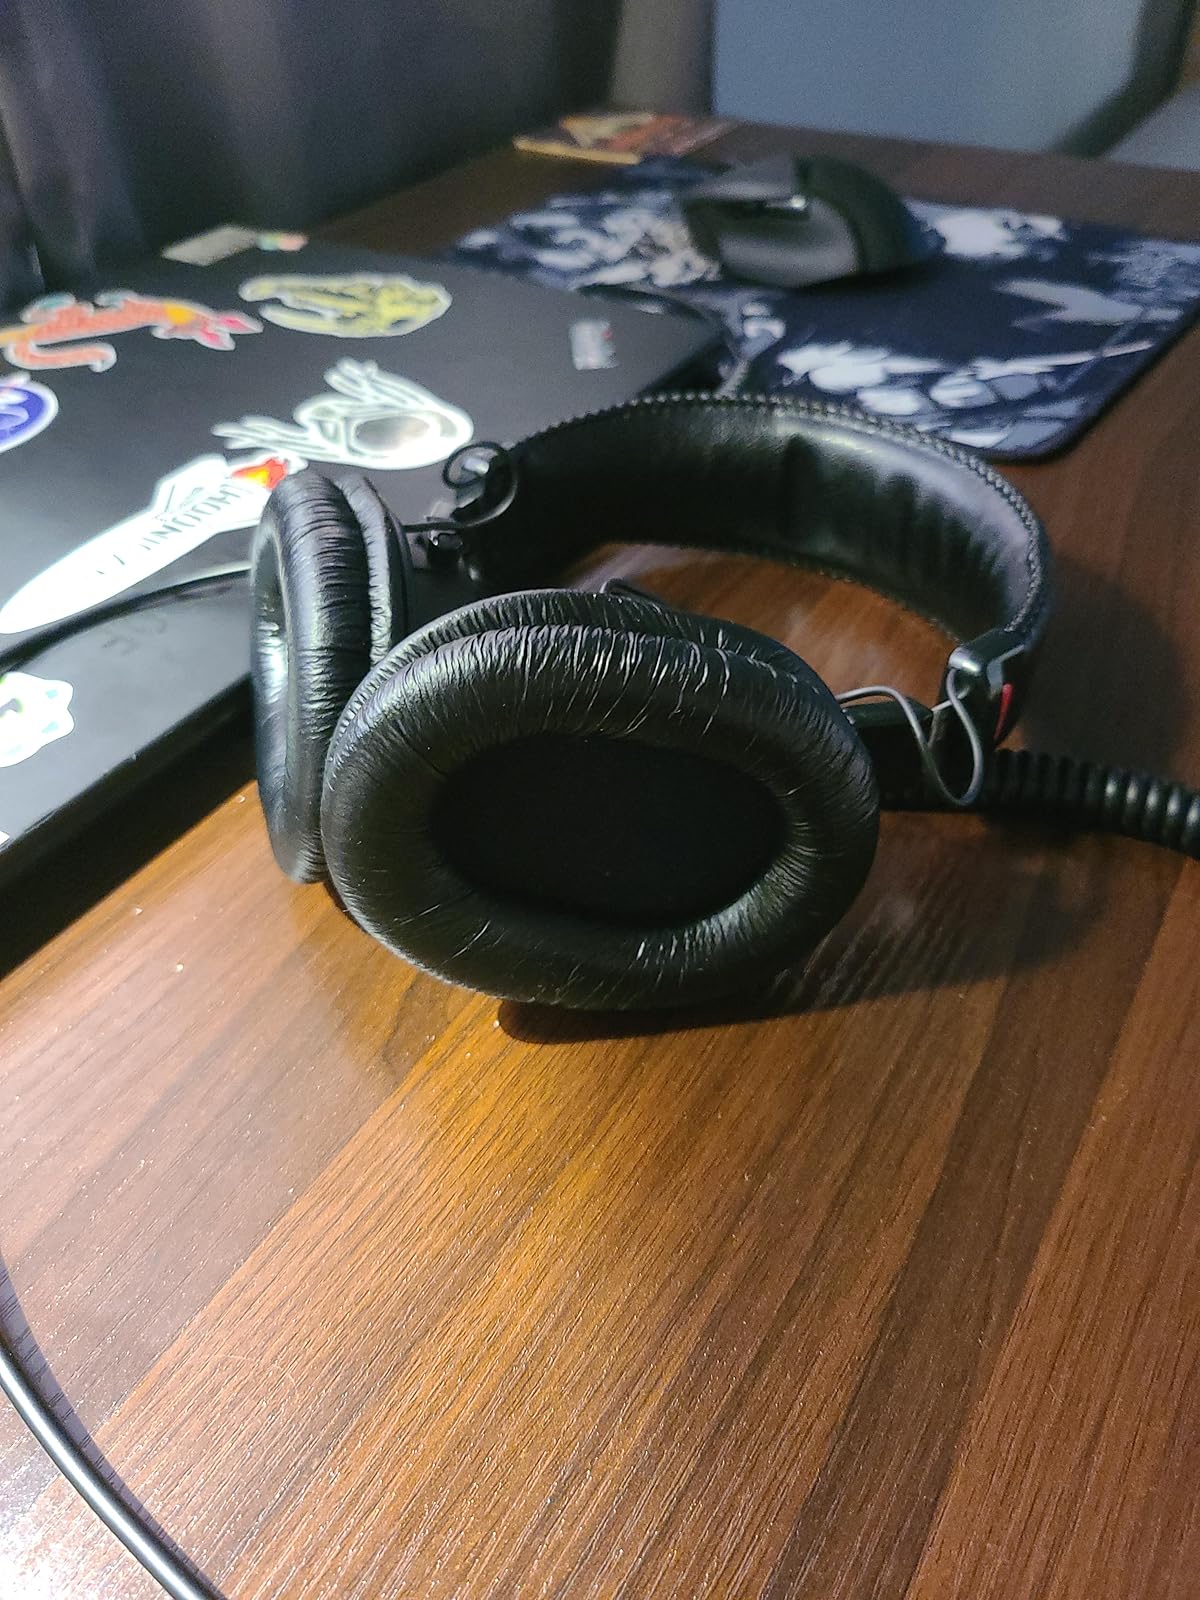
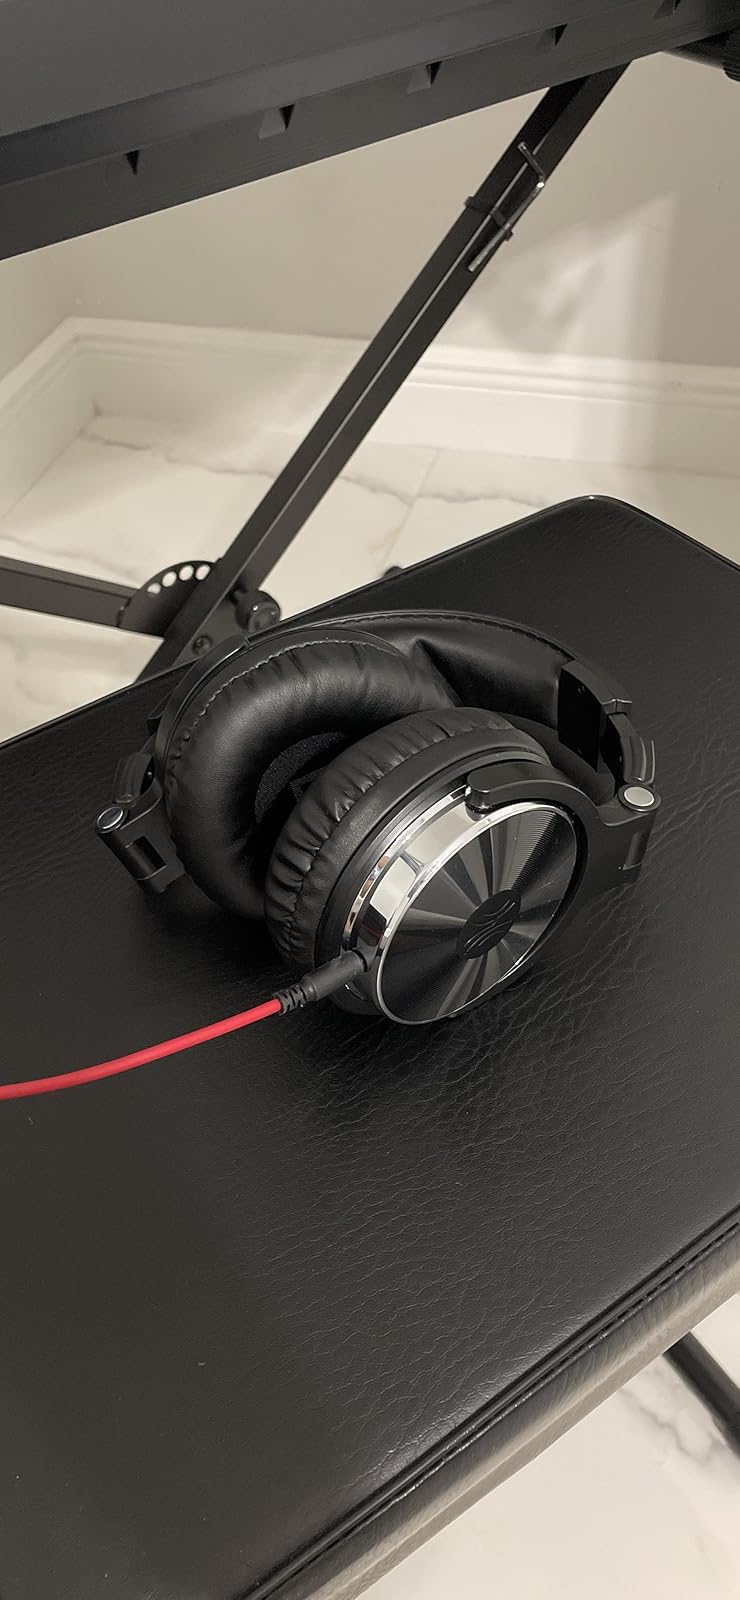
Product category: headphones
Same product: no